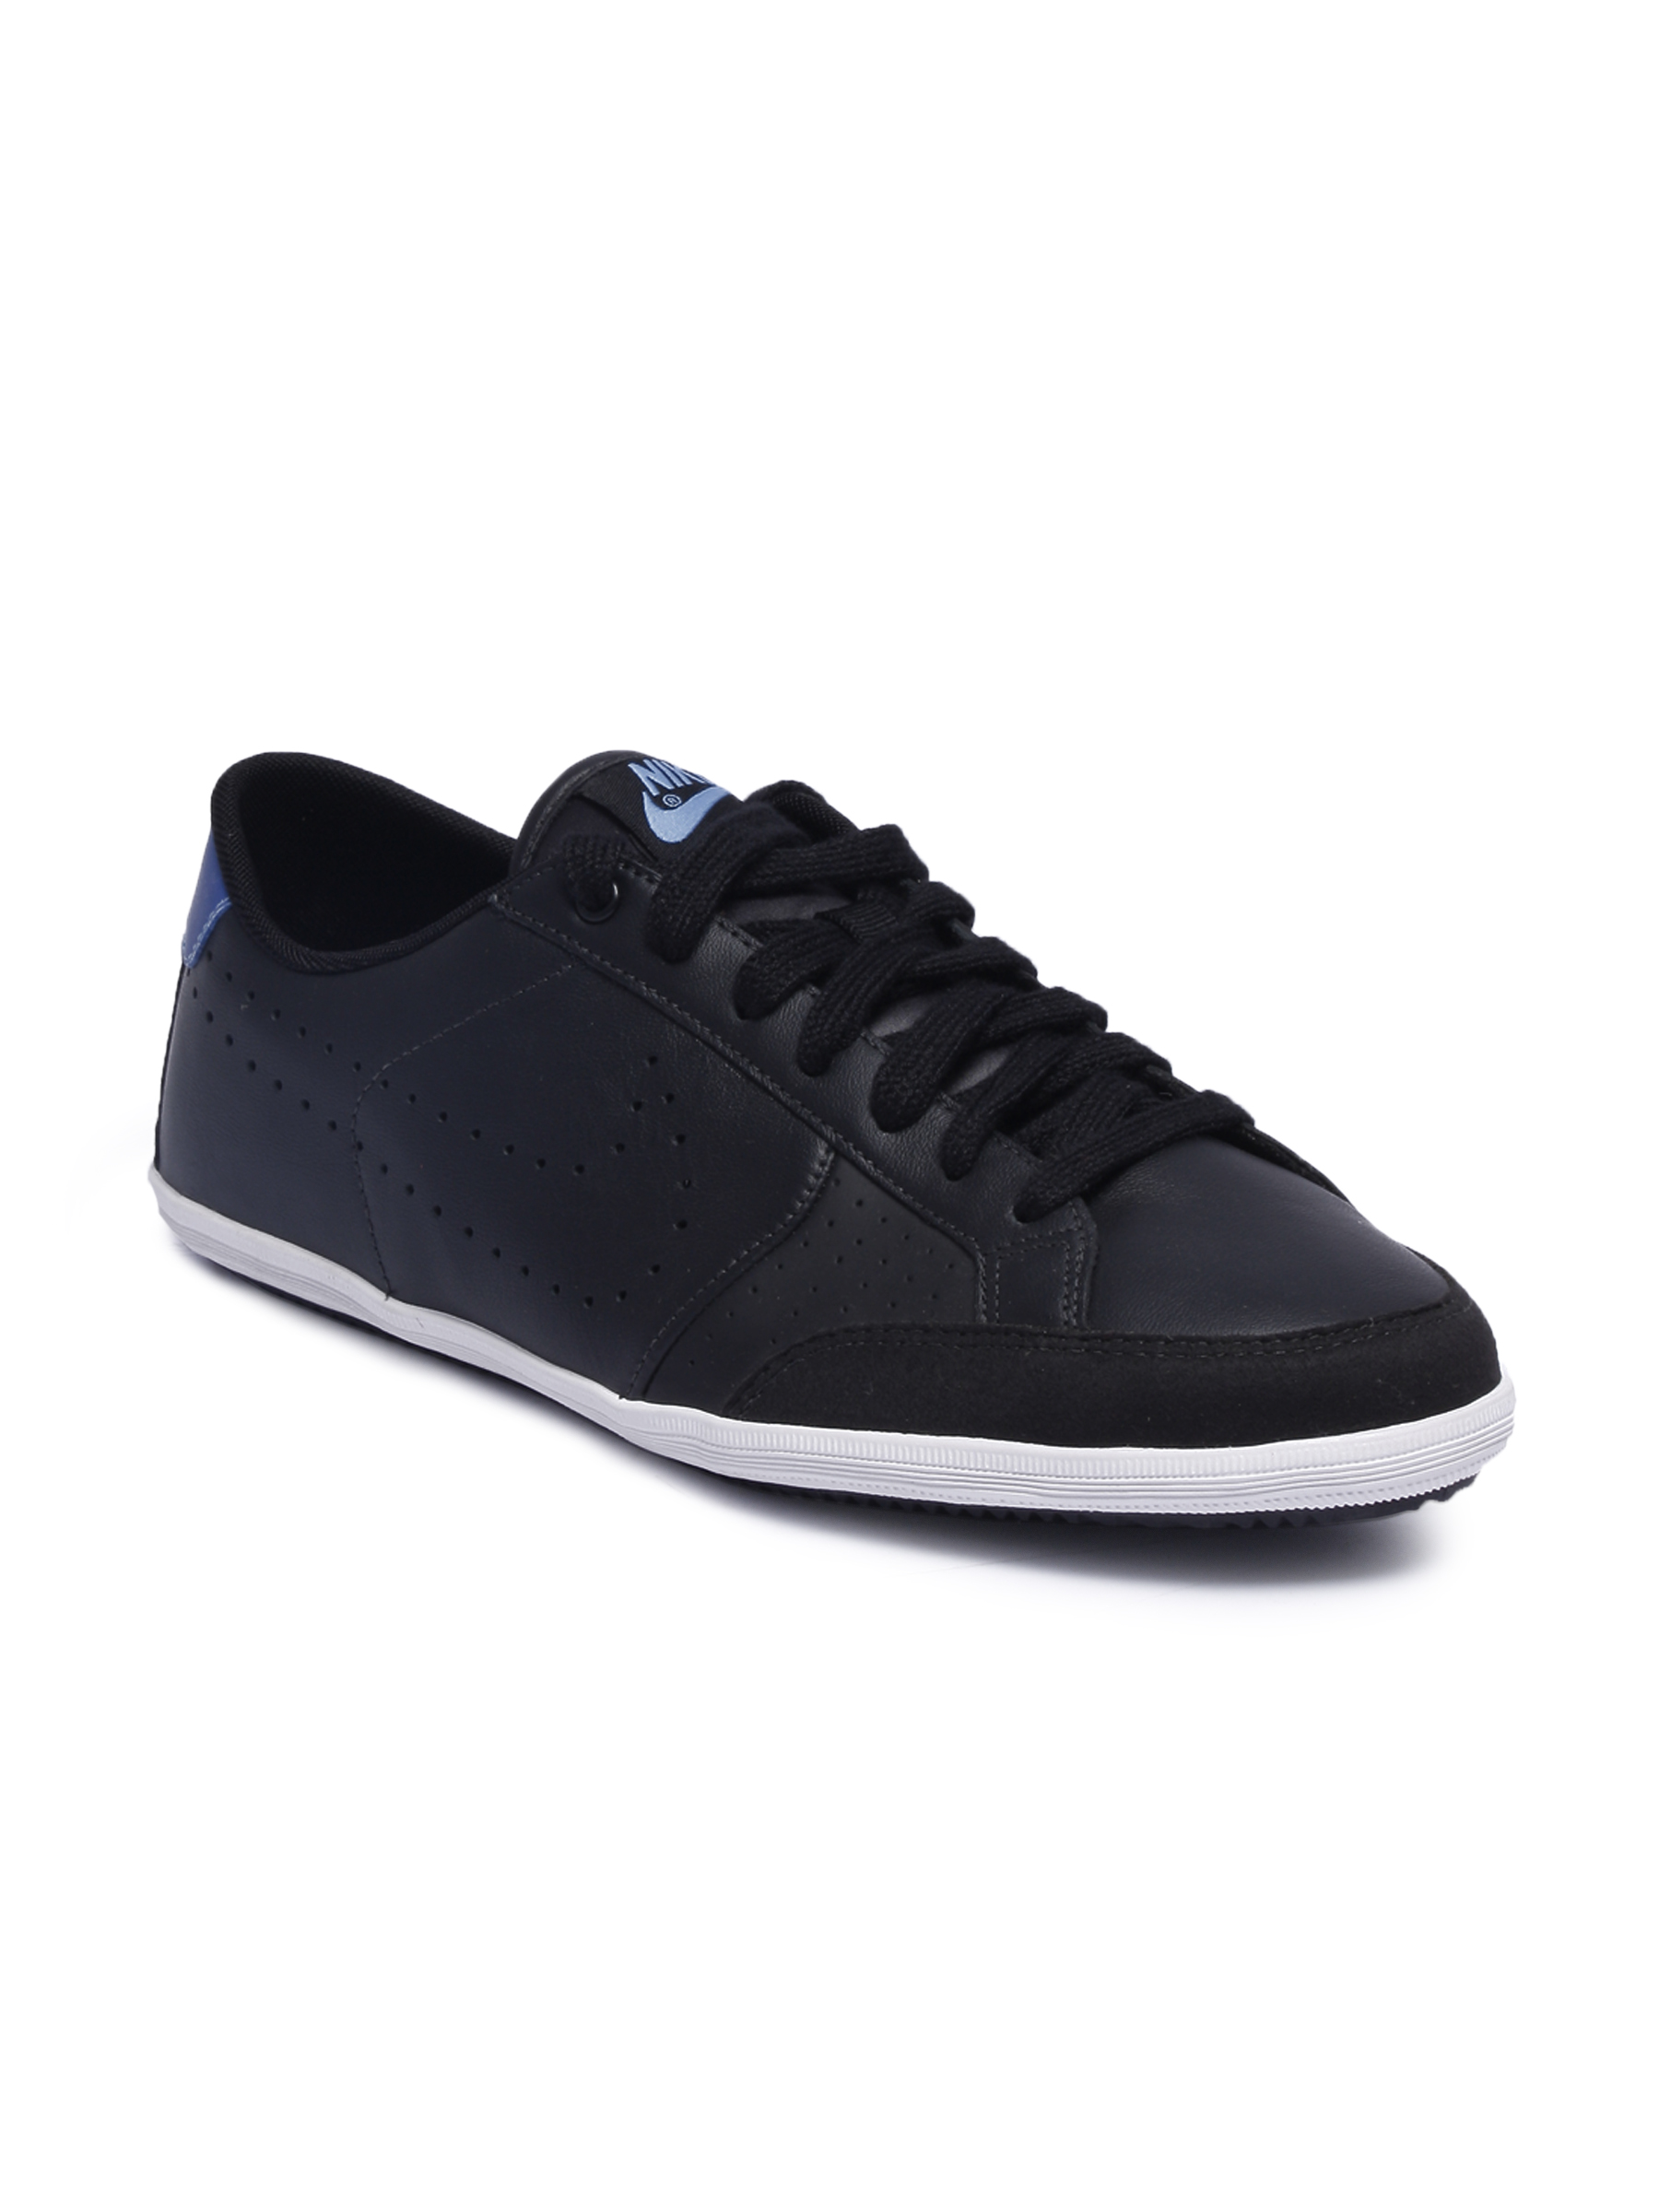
Nike Black Flyclave Casual Shoe
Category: Footwear / Shoes / Casual Shoes
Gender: Women
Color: Black
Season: Fall 2011
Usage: Casual